Metal–organic framework

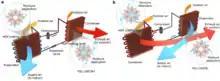
Schematic diagram for MOF dehumidification, featuring MIL-100(Fe), a MOF with particularly high water adsorption capacity

With an increased public awareness and concern regarding radioactive contamination, there has been an increased interest in the development of new pathways for the capture, containment, and disposal of nuclear waste, which has largely been generated through the operation of nuclear power plants and continued decommissioning of nuclear weapons. One of the largest challenges currently recognized within the nuclear waste sector is the development and synthesis of novel materials capable of long-term containment and selective capture of actinides. Thus, metal-organic frameworks have emerged as a promising material towards this application; their remarkable modularity, high surface area, selective binding affinities, and customizable topology/crystallinity allow for a material with tunable, on-demand properties and high structural stability. These properties allow for the design of a framework that connects material properties with changes in structure at the atomic level, providing insight into the processes that these materials rely upon. For example, metal-organic frameworks tend to have high structural stability, as evidenced by their crystallinity. This has been applied towards nuclear waste by demonstrating that metal-organic frameworks, specifically a zirconium-based framework, resist prolonged exposure to gamma-rays, a deeply penetrating, highly hazardous form of radiation known to be emitted by highly radioactive substances such as 241Am, while retaining crystallinity. There are several known methods by which metal-organic frameworks have been used to sequester radionuclides. Foremost is the incorporation of radionuclides into the metal-organic framework as the metal nodes. This effectively captures the actinides by incorporating them into the rigid crystal structure itself, locking it in place. The incoperation of actinides as metal nodes can be achieved through a variety of methods, including synthesis, metal-node extension, and cation exchange. Actinide-containing metal-organic frameworks can be synthesized directly from actinide salts, allowing for direct incorporation without further or previous modification required. Additionally, the metal-node can be extended, allowing for a combination of actinides and transition metals to serve as the nodes simultaneously. Finally, actinides can be incorporated into the metal node through cation exchange; a previously-synthesized metal-organic framework is exposed to actinide cations, where the radionuclides are allowed to slowly replace the transition metal as the metal nodes, incorporating themselves into the crystal itself. Another known method by which metal-organic frameworks capture radionuclides is through the binding/anchoring of these cations to functionalized organic linkers. These organic linkers commonly utilize nucleophilic moieties known to bind and anchor to cations; such moieties include carboxylic acid groups and crown ethers. This binding/anchoring drastically slows the rate of actinides leaching from the framework. For example, carboxylic acid-functionalized linkers have been used to drastically slow the leaching of 241Am into dimethylformamide from a zirconium-based framework. Another reported method of radionuclide capture by metal-organic frameworks is through the incorporation of guest molecules. In this method, radionuclides are locked in the crystalline pores through first introducing the actinide cations into these pores and subsequent installation of additional or capping linkers. The central concept is that once the actinides are in the crystalline structure, additional linkers hinder the actinide cations and slow the leaching process from the crystal structure. Leeching from these capped frameworks has been reported to be on a similar order of magnitude as other materials used in radionuclide containment, such as perovskites, zeolites, and phosphate ceramics.